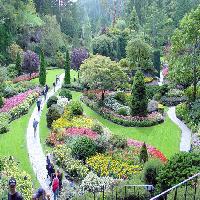
Weather: cloudy or overcast